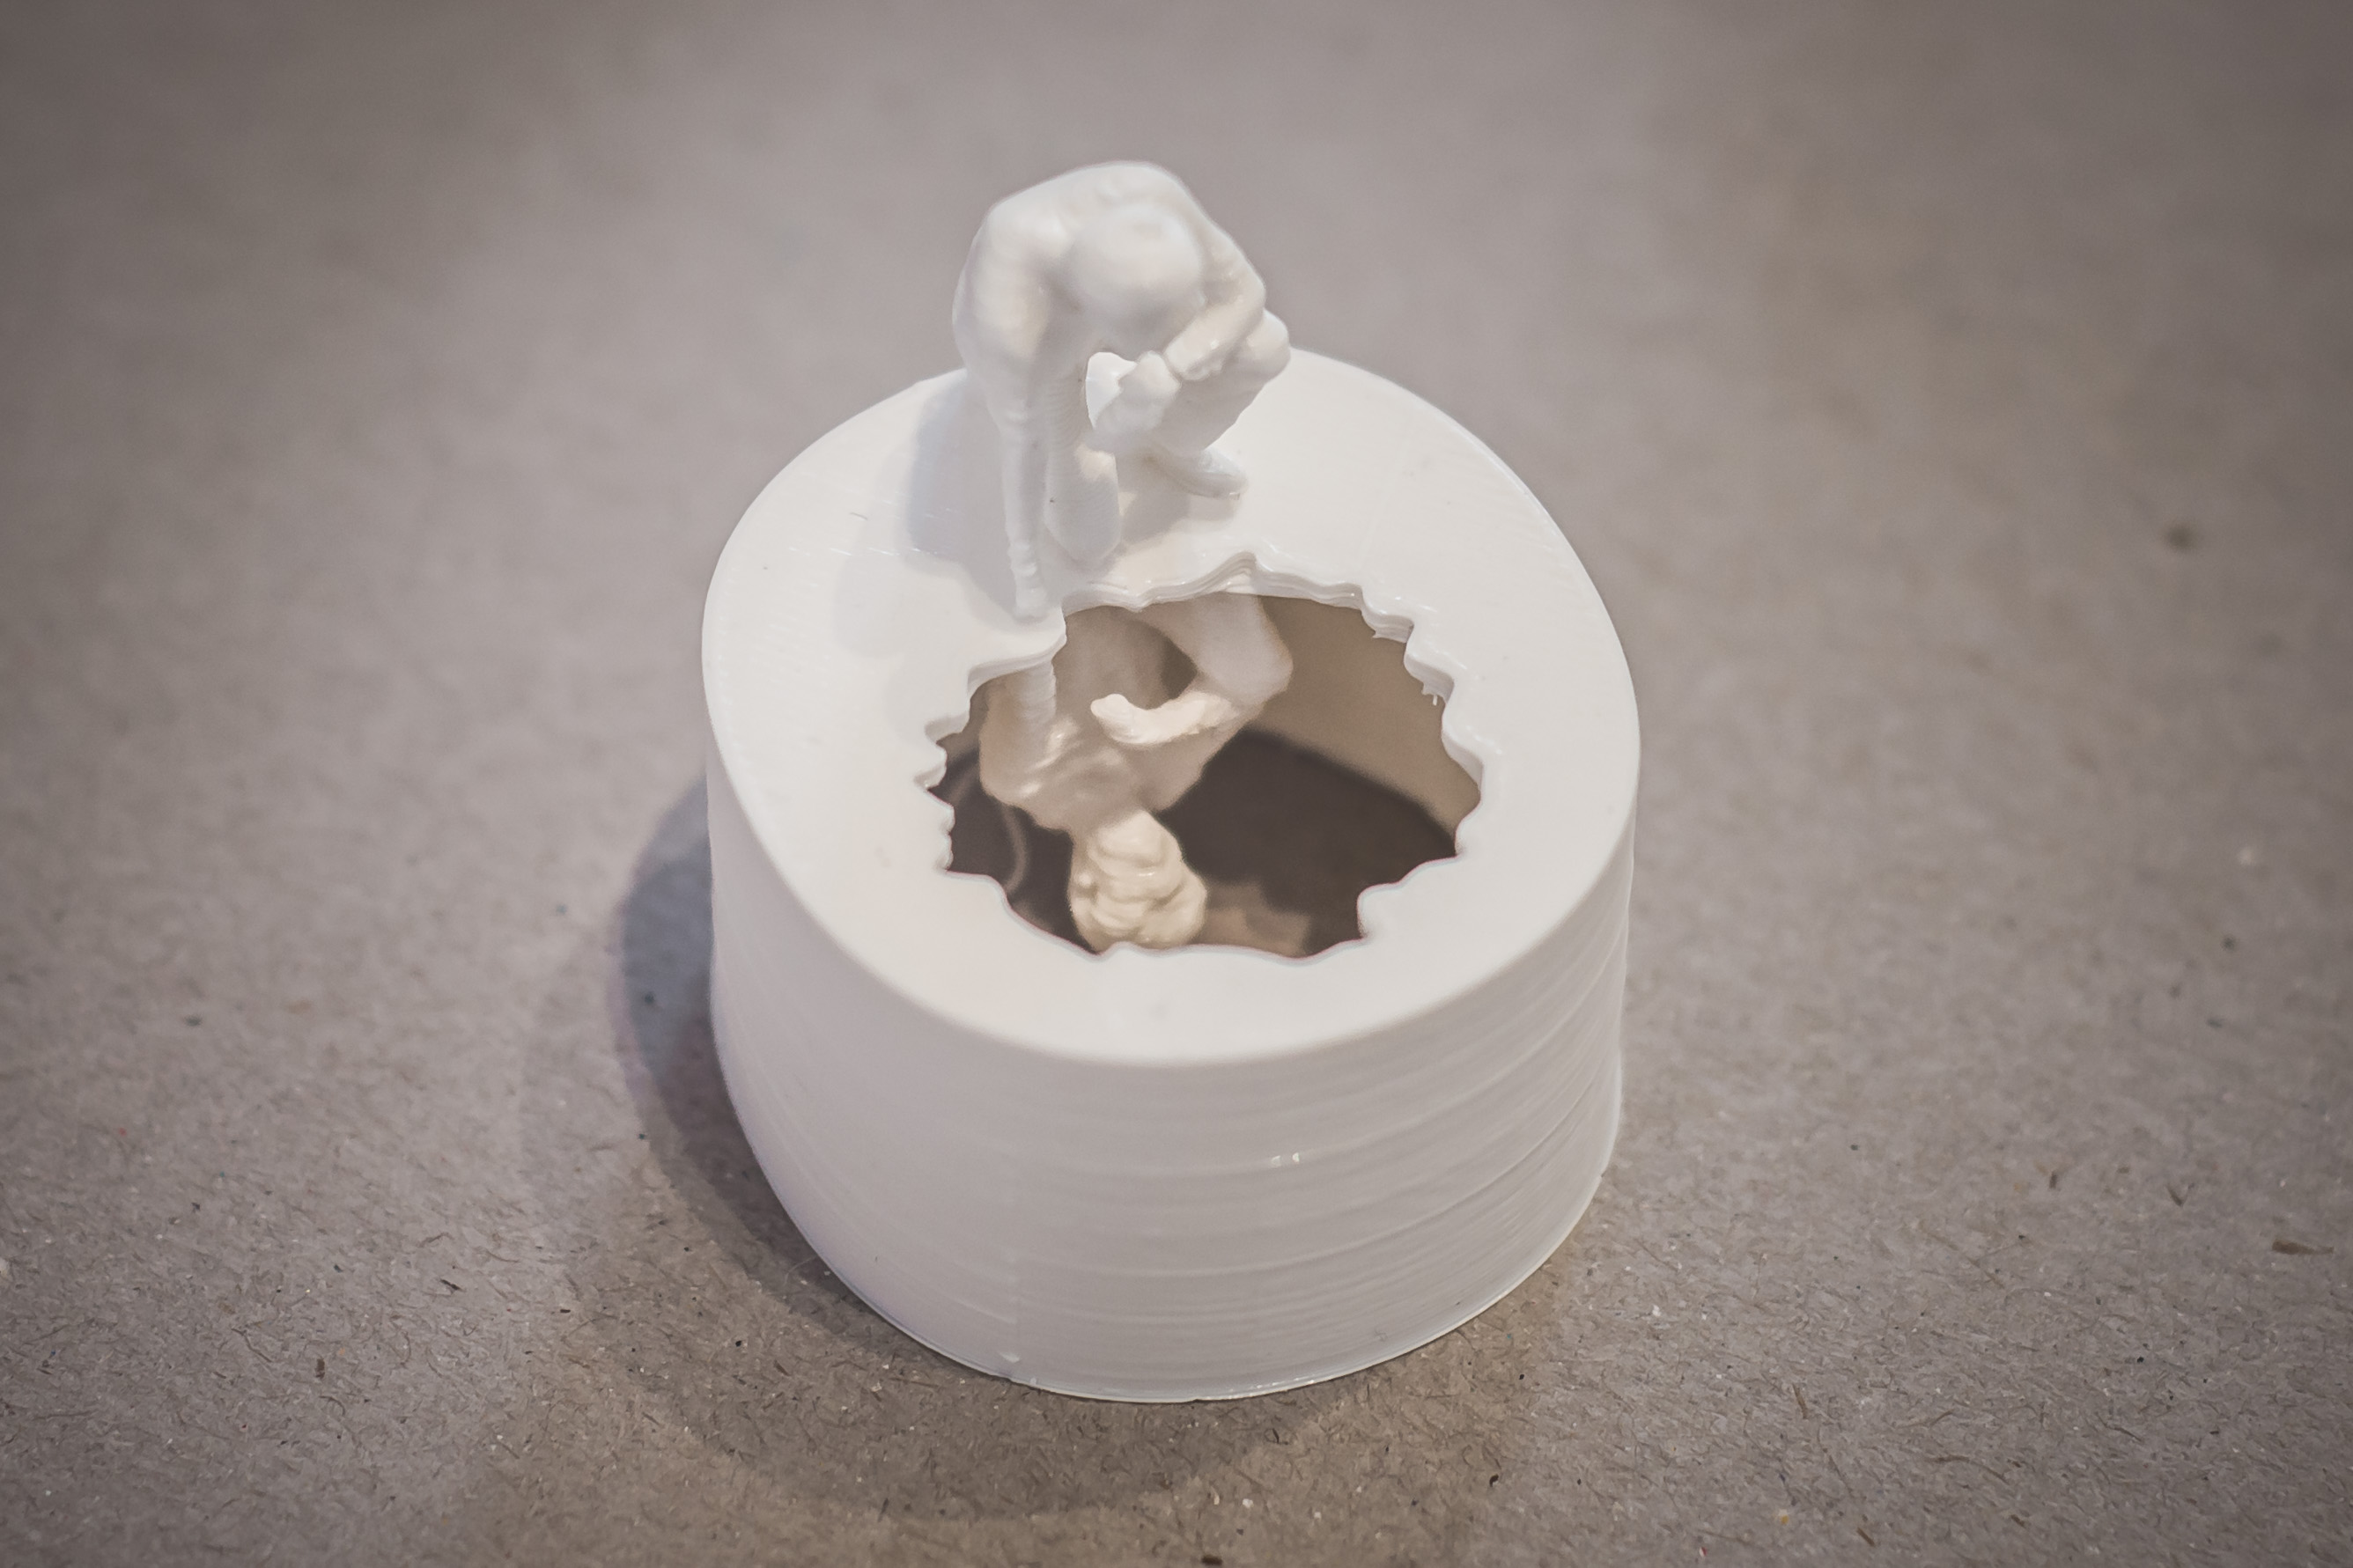
white, food, dessert, lighting, icing, organ